College of Technology, Pantnagar

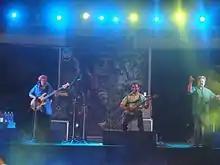
Indian Ocean performing at Colosseum 2011

Pantnagar Technology Alumni Association (P.T.A.A.) is a registered society established in 2005 by the initiatives of the Ex Vice-Chancellor Dr. P.L. Gautam, Ex-dean and Late Dr. K. N. Shukla and the alumni of College of Technology. As of 2012 the association has successfully registered around 1,000 members.